Commedia all'italiana

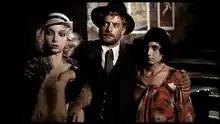
"Love and Anarchy" (1973) by Lina Wertmüller

Also in this context, the work done by the director Lina Wertmüller, who together with the experienced couple of actors Giancarlo Giannini and Mariangela Melato gave life, in the first half of the 1970s, to successful films among "The Seduction of Mimi" (1972), "Love and Anarchy" (1973) and "Swept Away" (1974). Two years later, with "Seven Beauties" (1976), she obtained four Academy Awards nominations, making her the first woman ever to receive a nomination for best director.